Doha

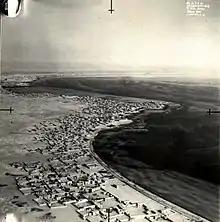
"Dohah looking northwest", photographed by the Royal Air Force during a reconnaissance of the Qatar Peninsula on 9 May 1934

Pearling had come to play a pivotal commercial role in Doha by the 20th century. The population increased to around 12,000 inhabitants in the first half of the 20th century due to the flourishing pearl trade. A British political resident noted that should the supply of pearls drop, Qatar would 'practically cease to exist'. In 1907, the city accommodated 350 pearling boats with a combined crew size of 6,300 men. By this time, the average prices of pearls had more than doubled since 1877. The pearl market collapsed that year, forcing Jassim Al Thani to sell the country's pearl harvest at half its value. The aftermath of the collapse resulted in the establishment of the country's first custom house in Doha.